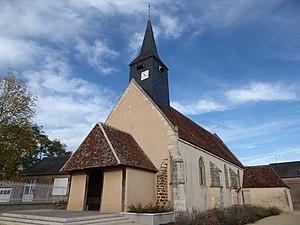
église Saint-Martin de Logron, Eure-et-Loir, France.
Logron est une commune française située dans le département d'Eure-et-Loir en région Centre-Val de Loire.